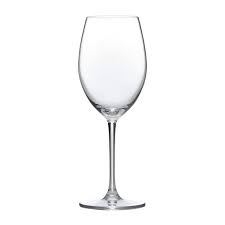
Label: glass